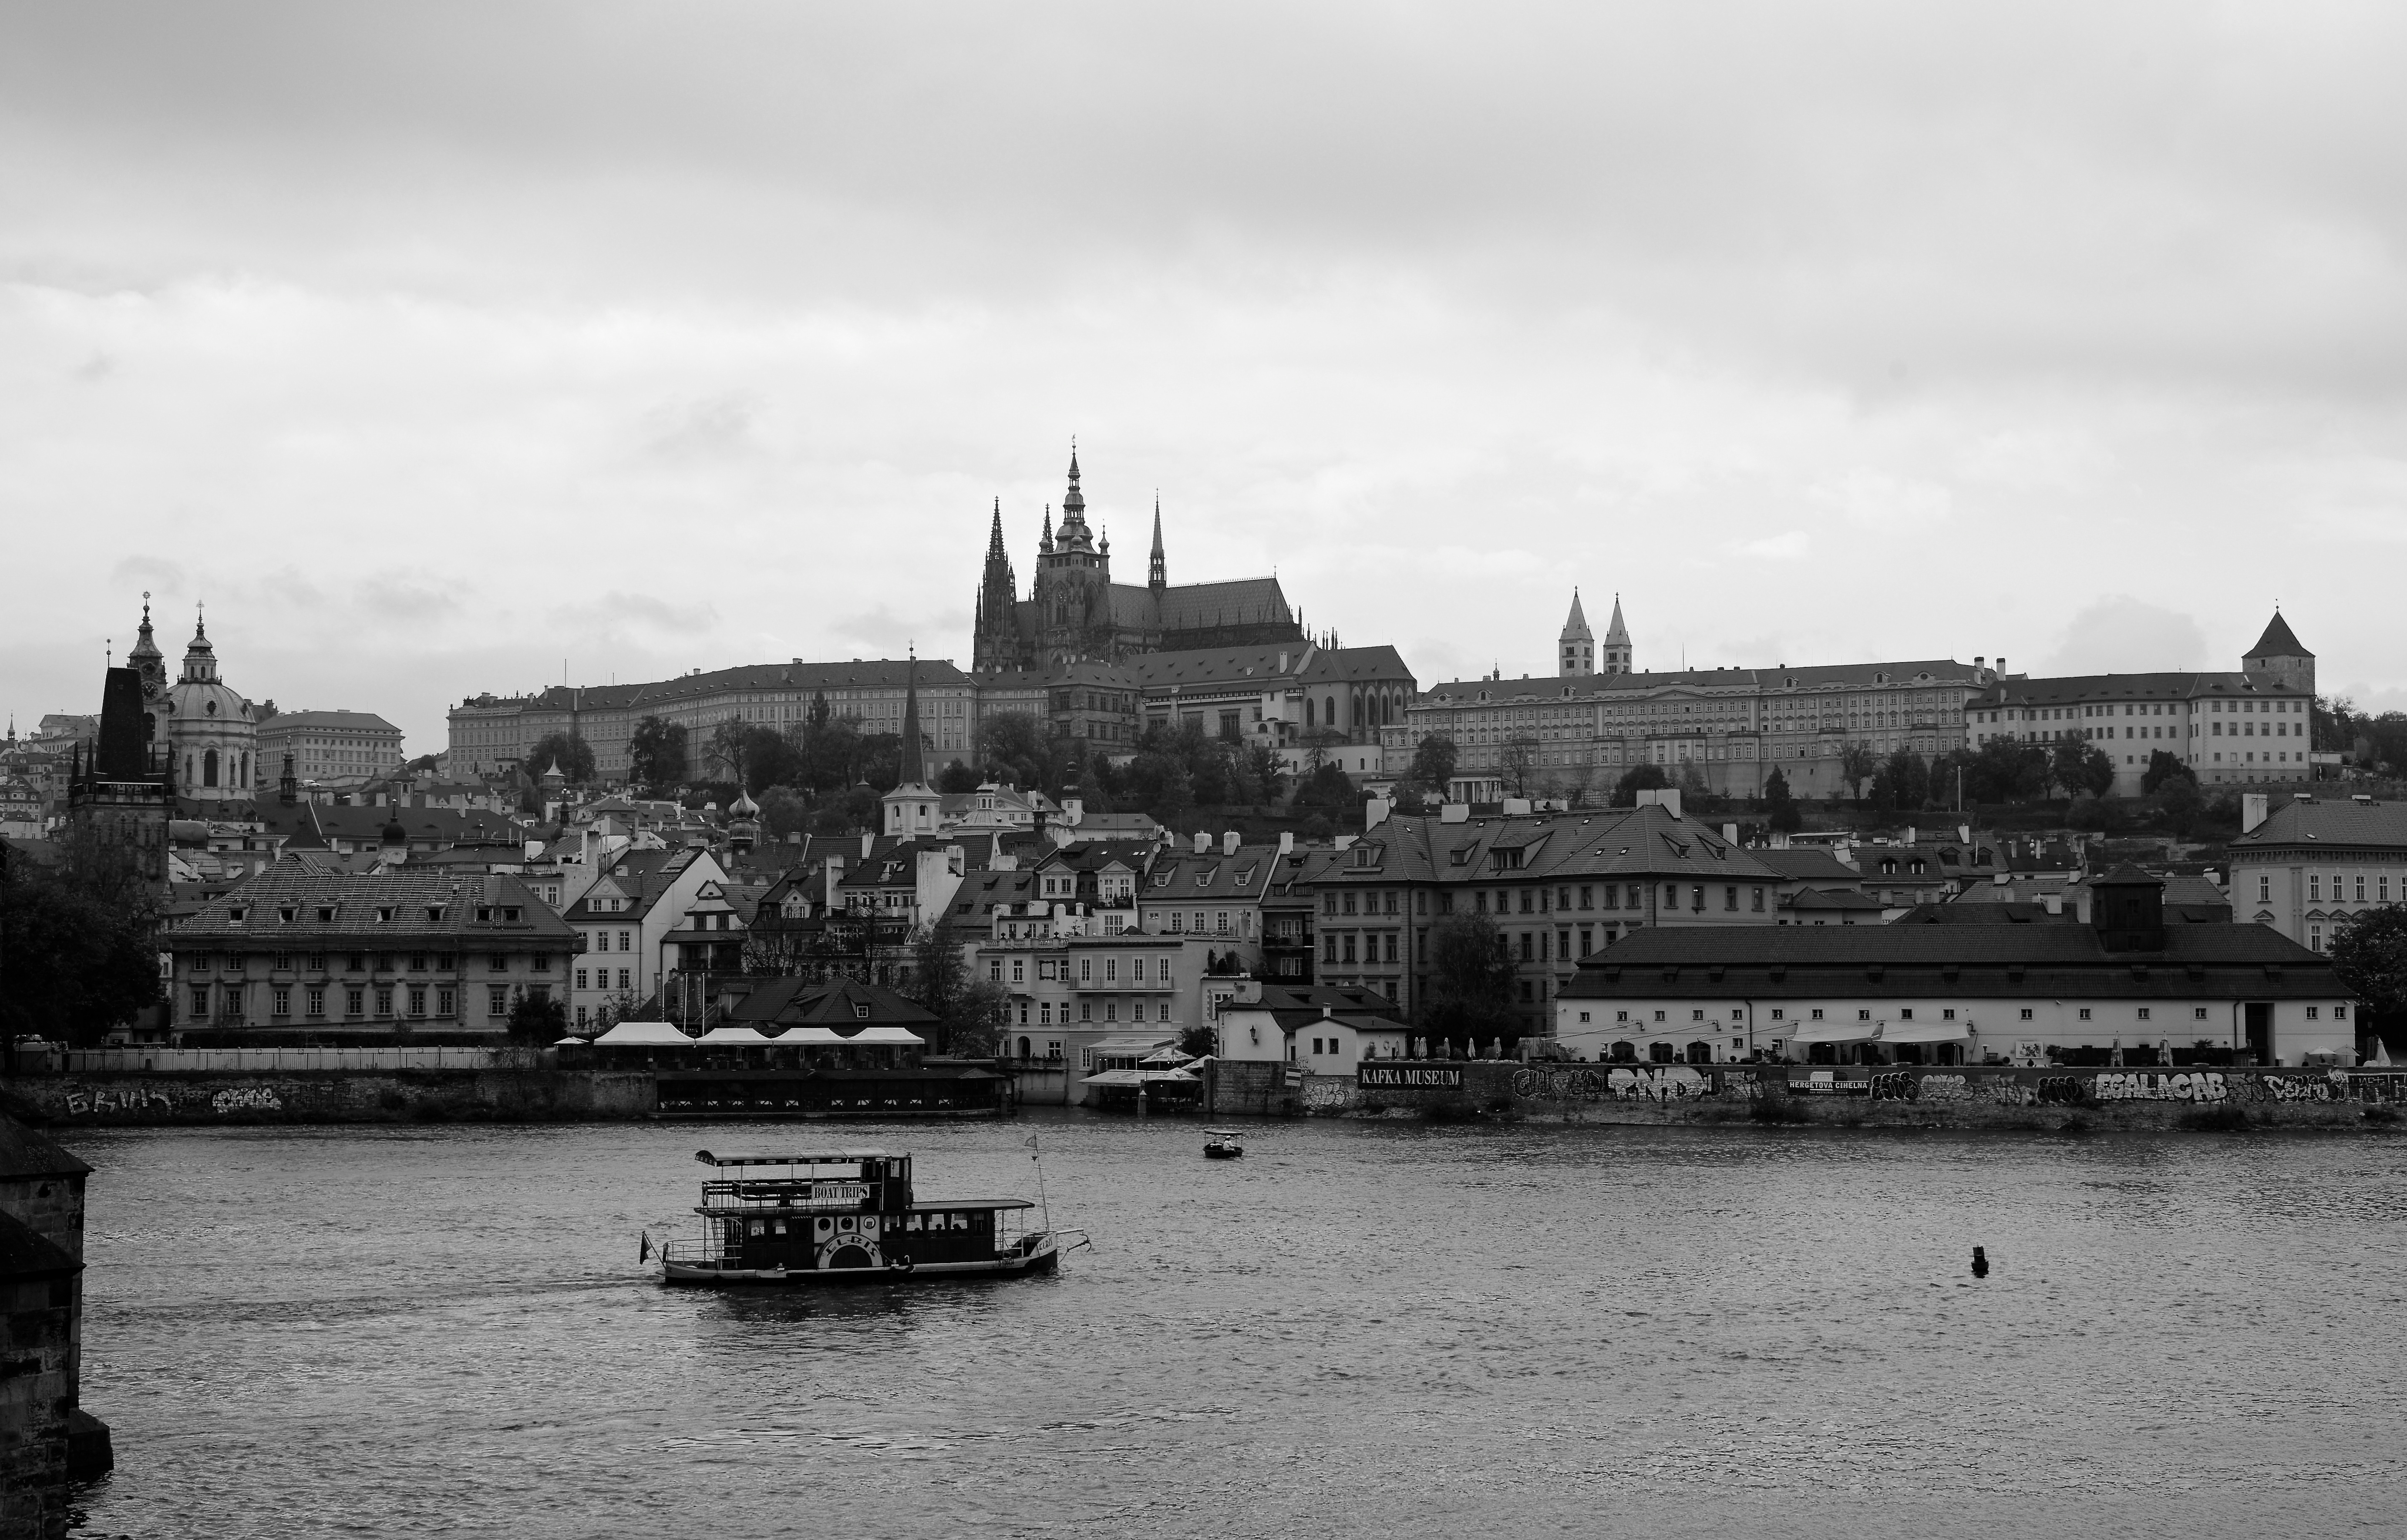
sea, black and white, white, boat, cloudy, fall, palace, city, river, cityscape, tourist, travel, europe, vehicle, autumn, castle, sightseeing, cathedral, prague, black, monochrome, waterway, bw, tour, m, 50, st, leica, mala, 240, summilux, hrad, strana, vltava, czech, praha, prazsky, vita, katedrala, svateho, vitus, riverboat, monochrome photography, human settlement